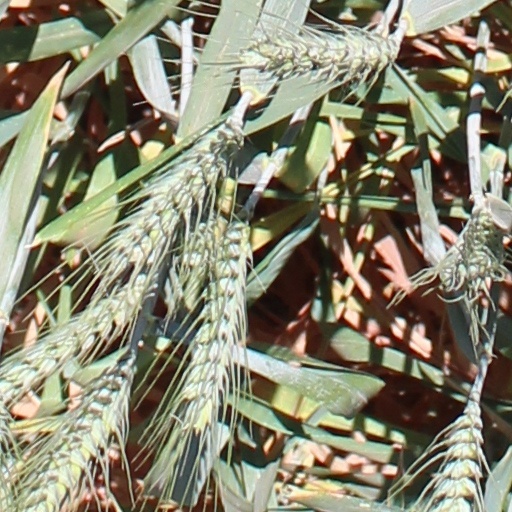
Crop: wheat